Taxi-Kitty

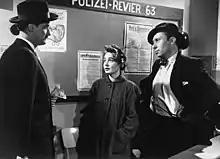
Carl Raddatz, Hannelore Schroth and Karl Schönböck

Taxi-Kitty is a 1950 West German musical comedy film directed by Kurt Hoffmann and starring Hannelore Schroth, Carl Raddatz and Fita Benkhoff. The film was made at the Bendestorf Studios. The film's sets were designed by the art director Franz Schroedter. It was partly shot in Hamburg.